Juan Mujica

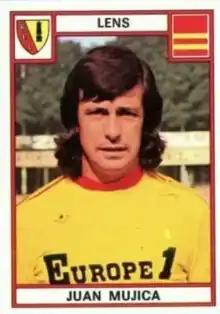
Mugica playing for Lens

Juan Martín Mugica Ferreira (also spelled "Mujica", 22 December 1943 – 11 February 2016) was a Uruguayan football player and manager who played as a defender. He represented his country at the 1970 FIFA World Cup.